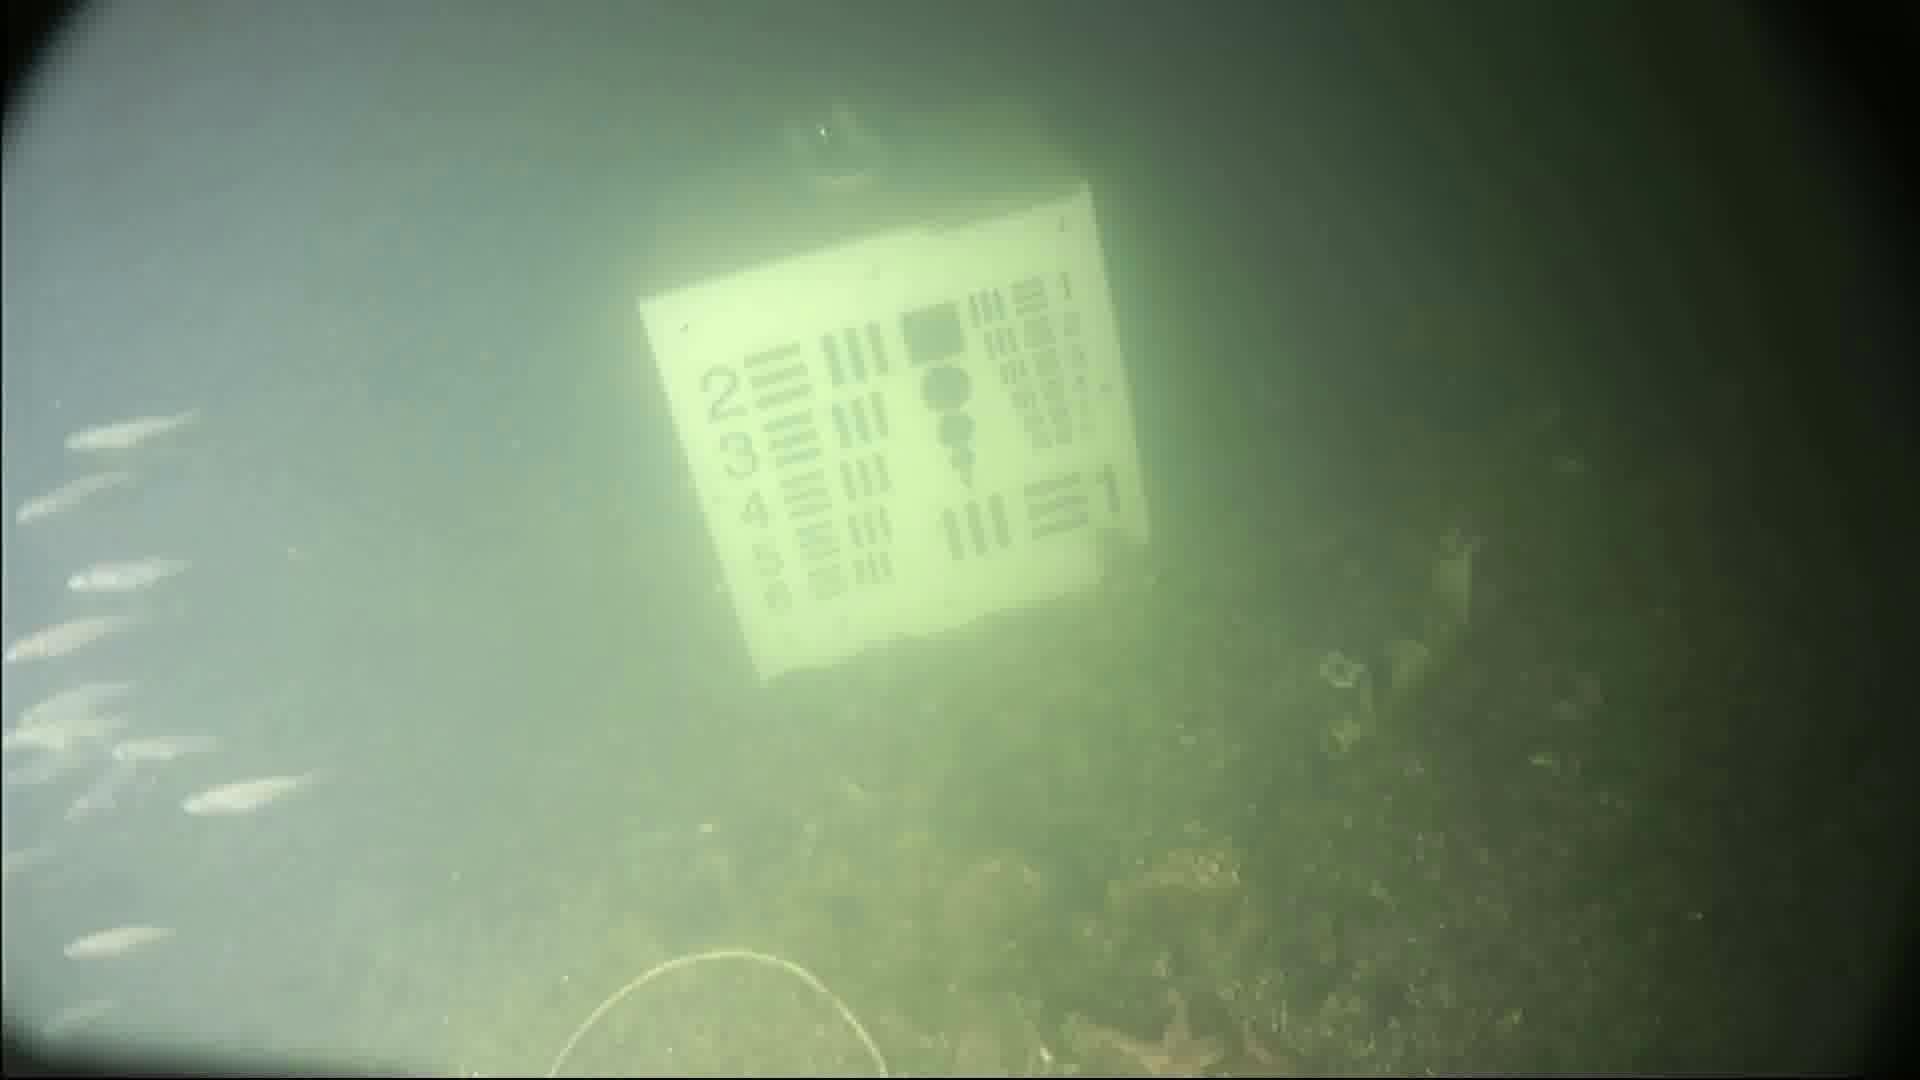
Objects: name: small_fish
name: starfish